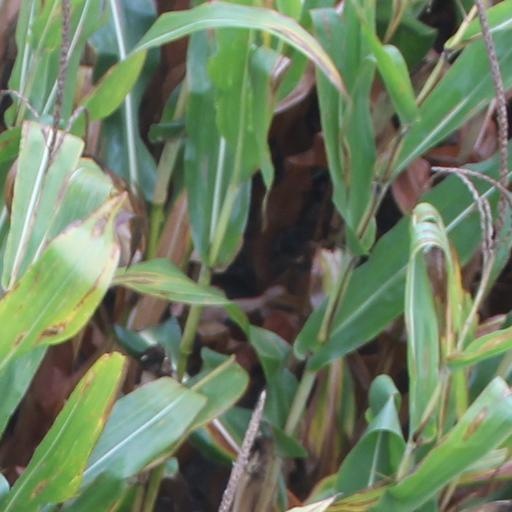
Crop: maize; corn